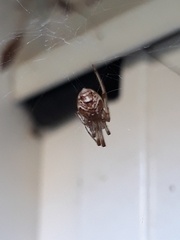
Species: Parasteatoda_tepidariorum